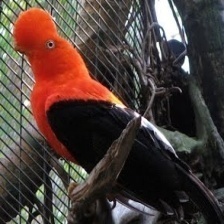
Species: COCK OF THE  ROCK
Scientific name: RUPICOLA